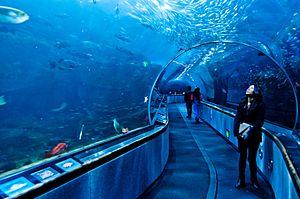
L'Aquarium of the Bay est un aquarium public situé sur l'artère The Embarcadero à San Francisco, en Californie. L'aquarium abrite des espèces aquatiques vivant dans la baie de San Francisco ou dans les eaux environnantes.